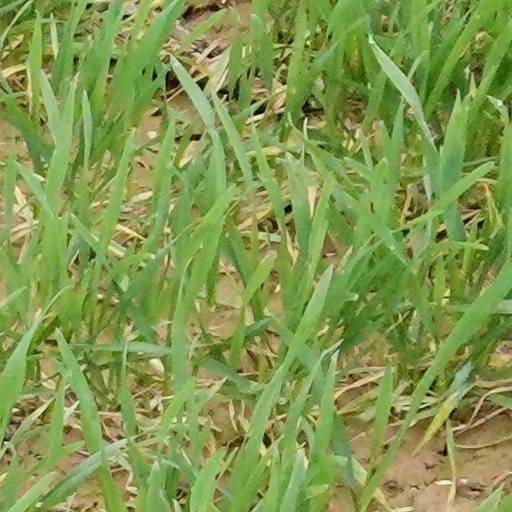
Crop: wheat